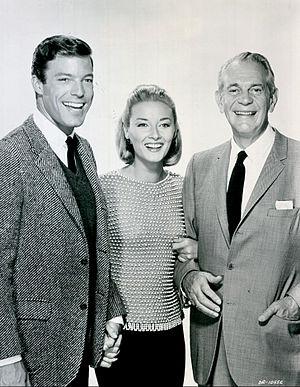
Le Jeune Docteur Kildare est une série télévisée américaine, en 190 épisodes de 48 minutes, adaptée d'une série de films du début des années 1940 et diffusée entre le 28 septembre 1961 et le 29 août 1966 sur le réseau NBC.